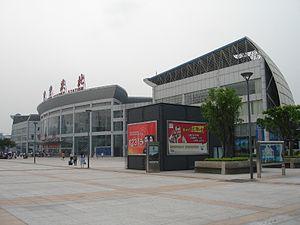
Chongqing, surnommée la ville-montagne, est une municipalité de la République populaire de Chine, anciennement une ville de la province du Sichuan.
La gare de Chongqing-Nord est une gare ferroviaire chinoise situé à Chongqing. Elle a été ouverte en 2006.